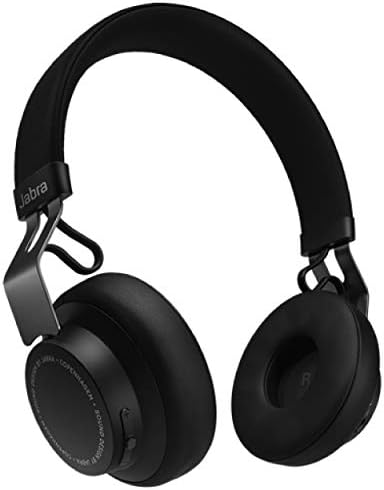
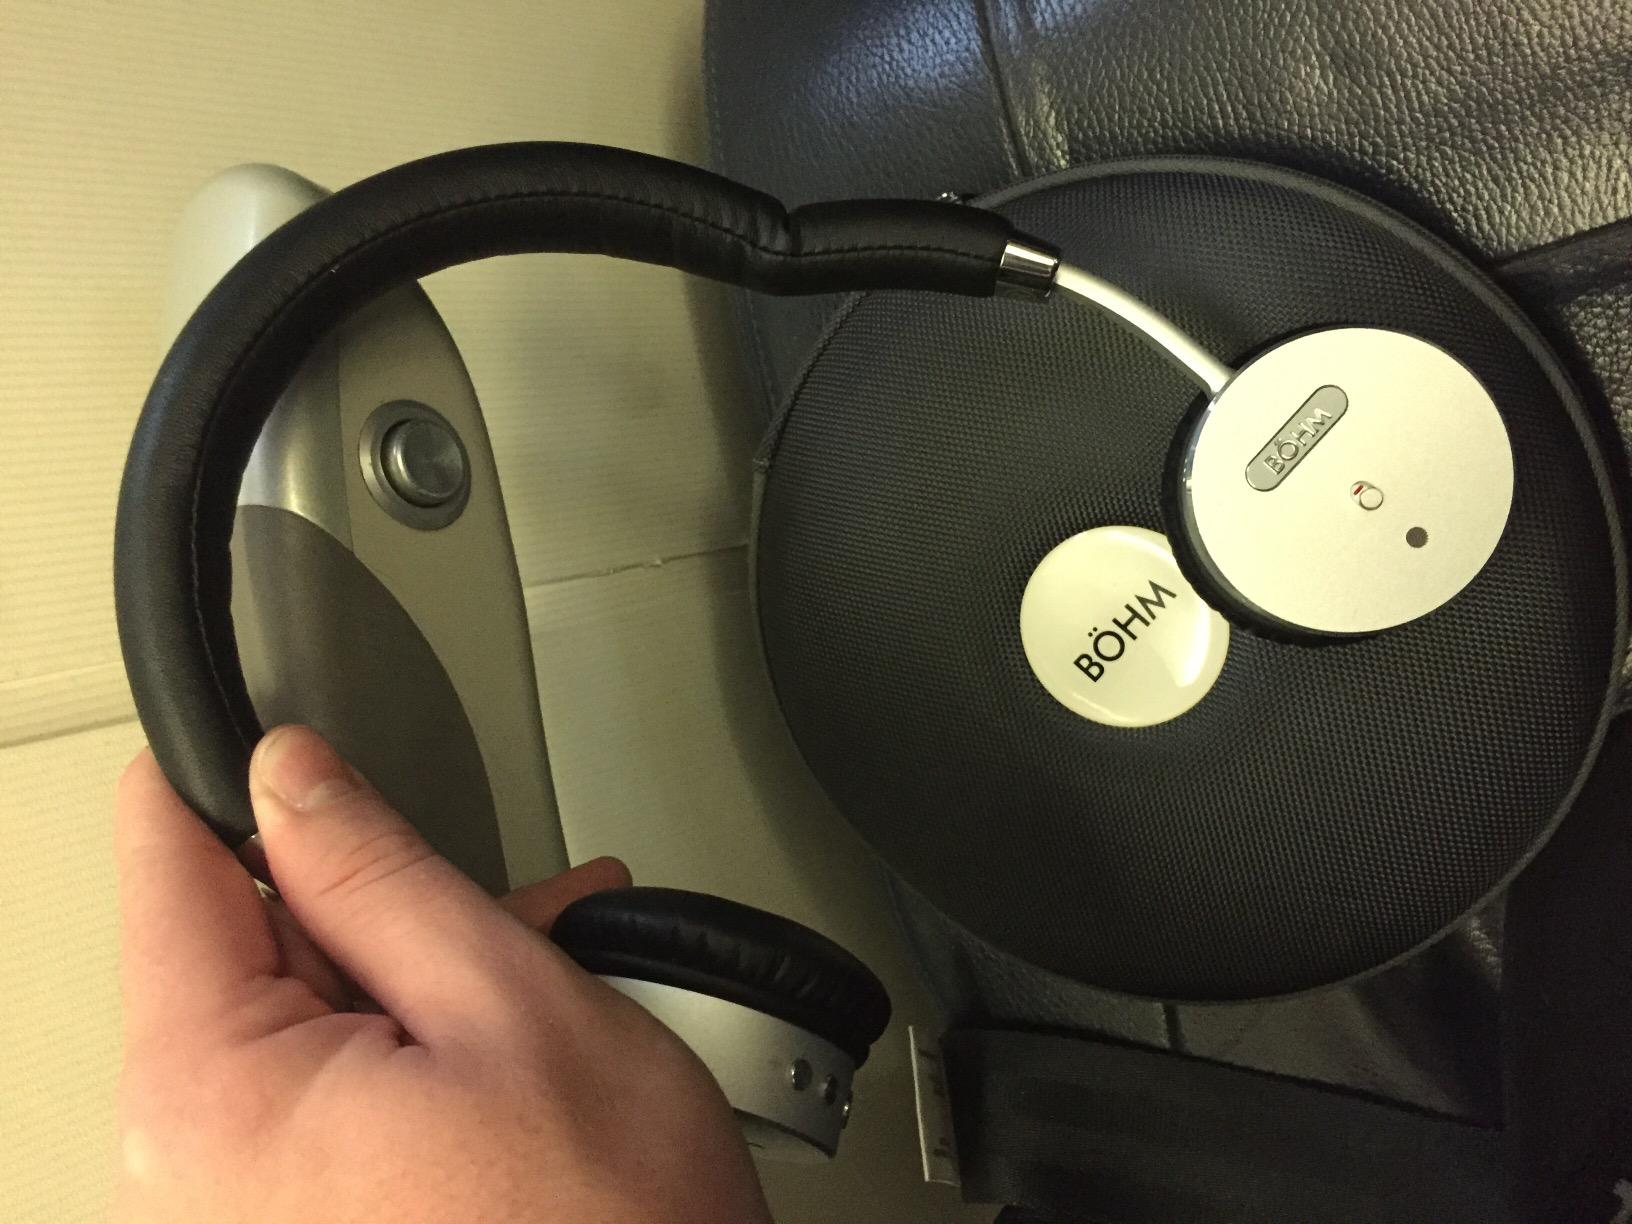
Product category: headphones
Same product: no